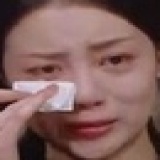
diễn viên Lý Khê Nhuế